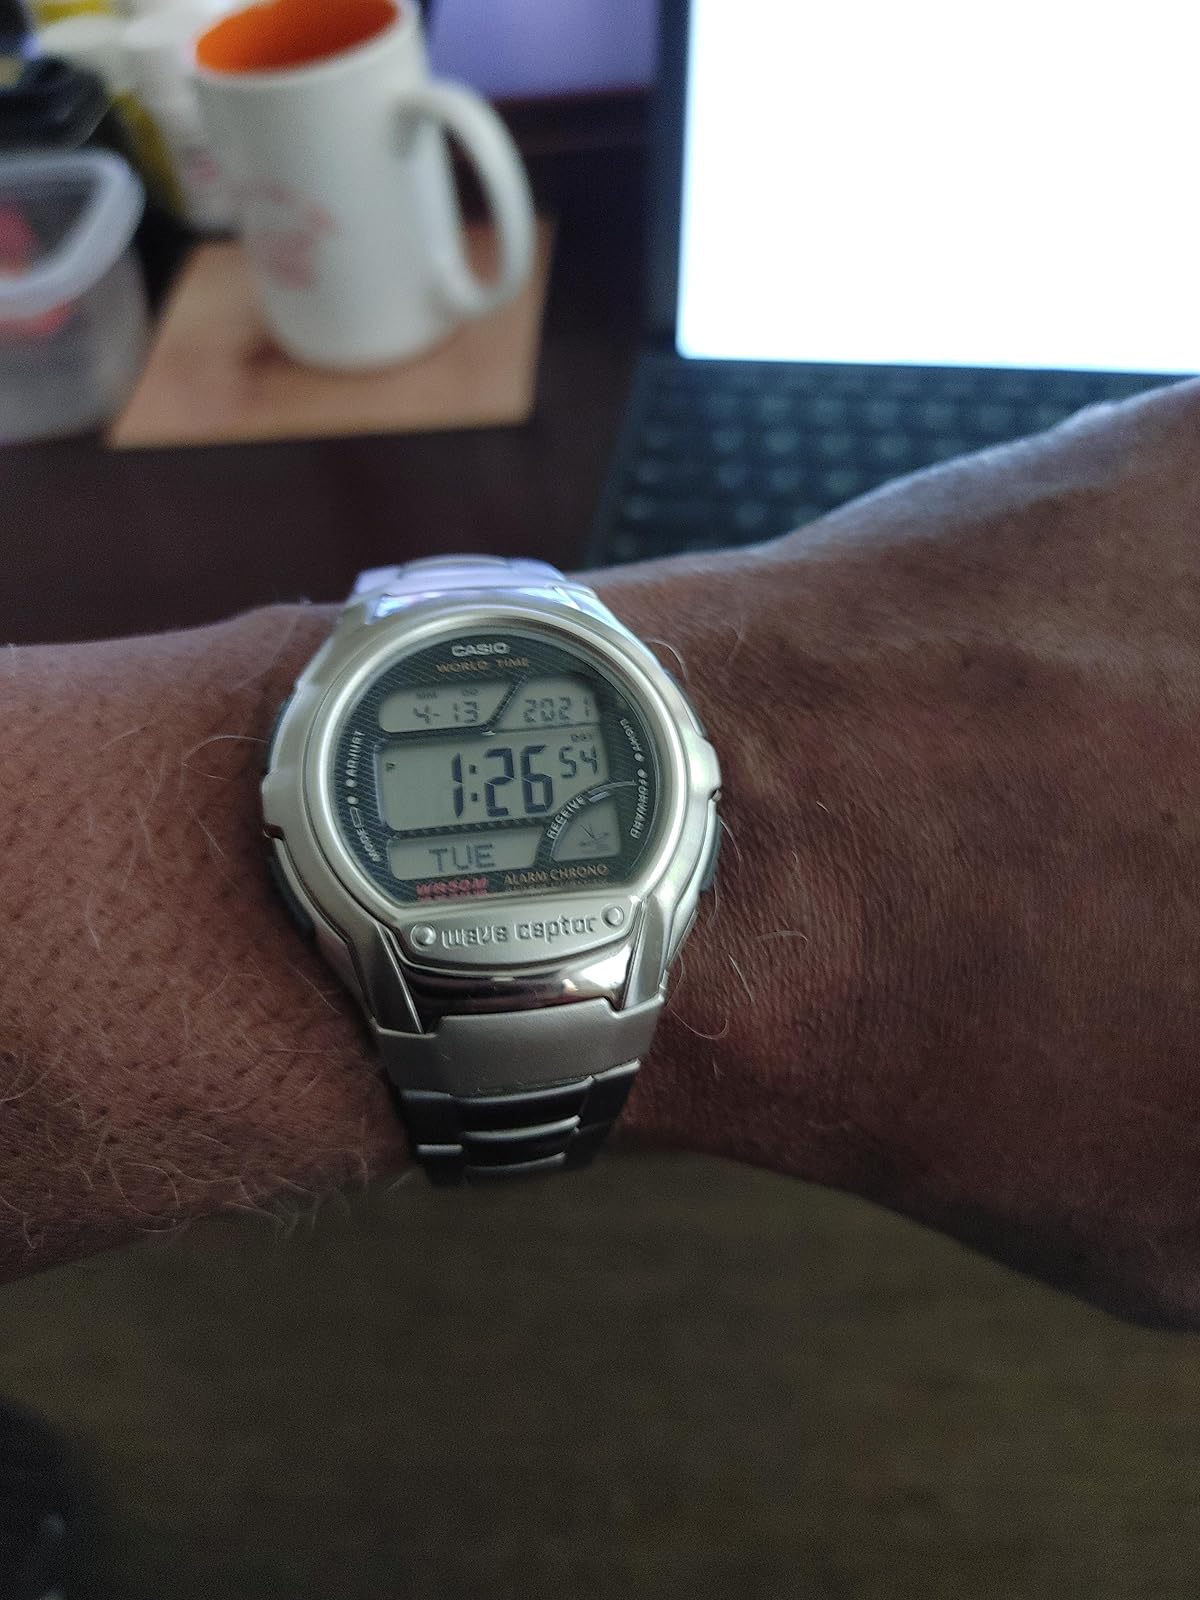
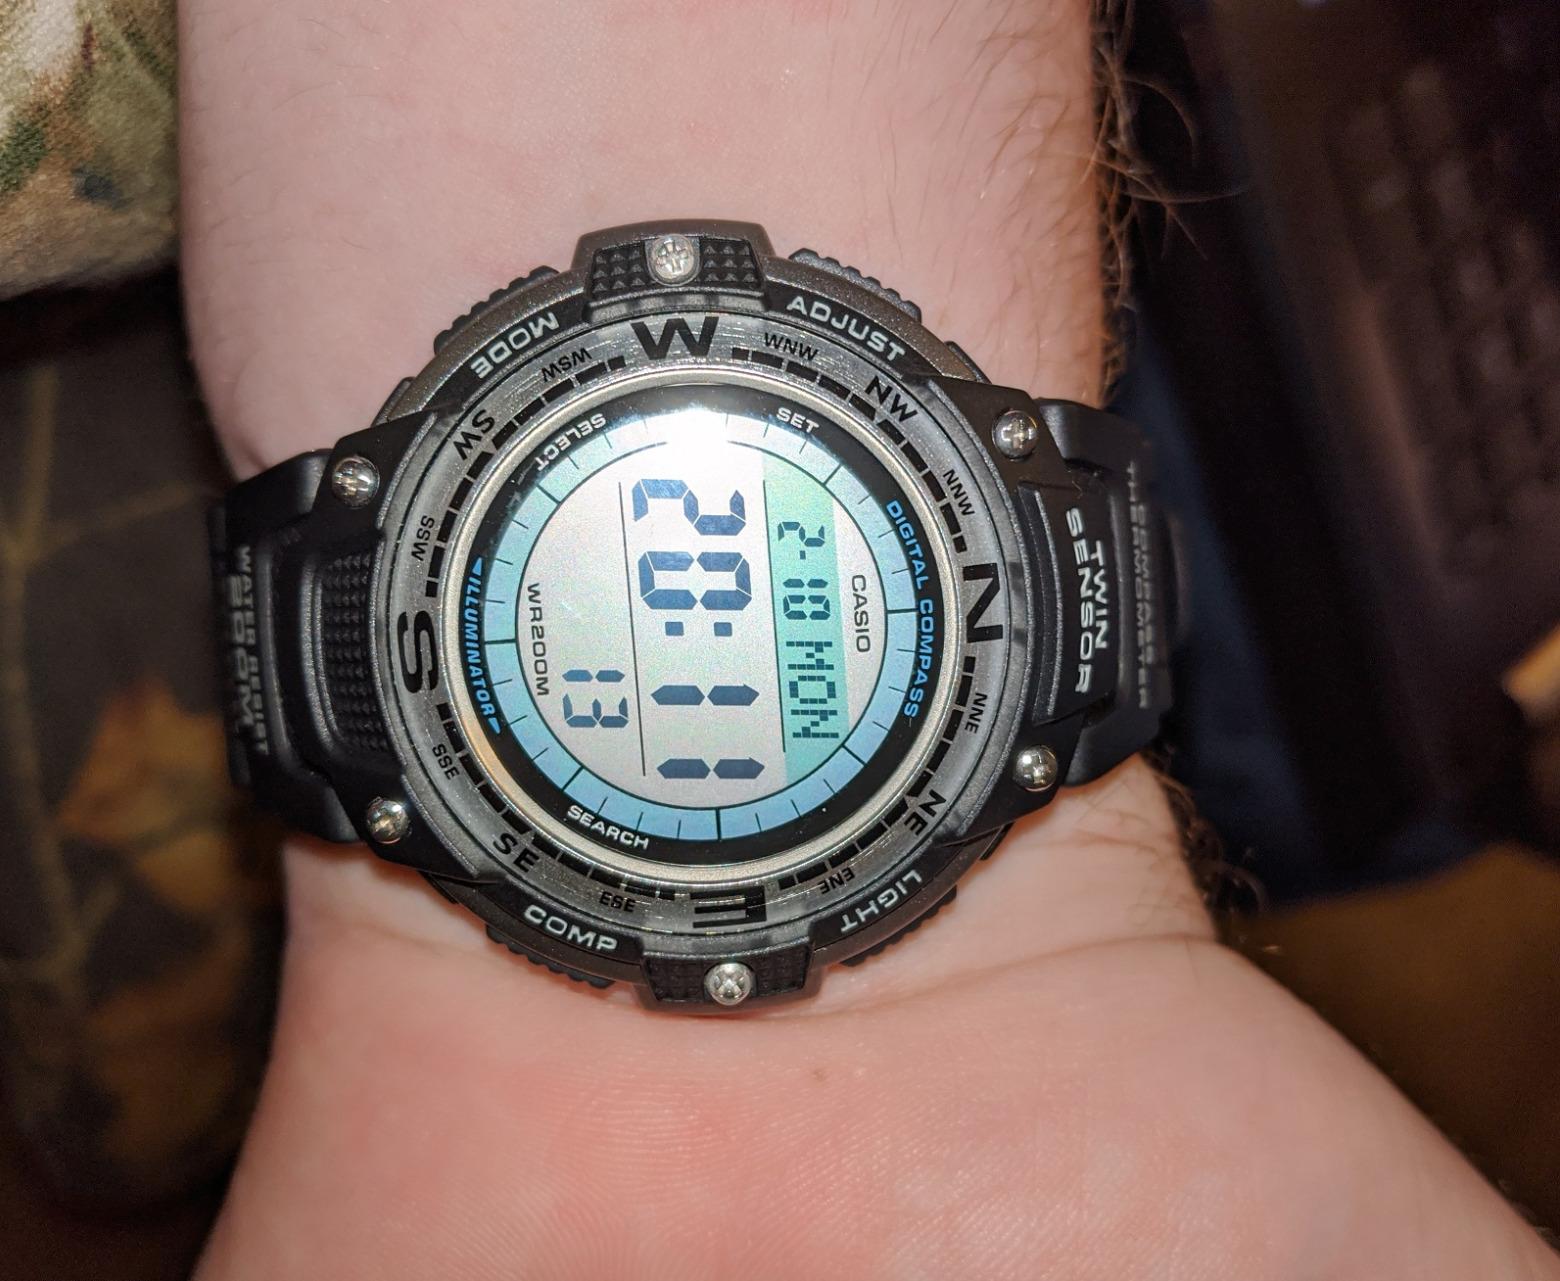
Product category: accessories_watch
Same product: no